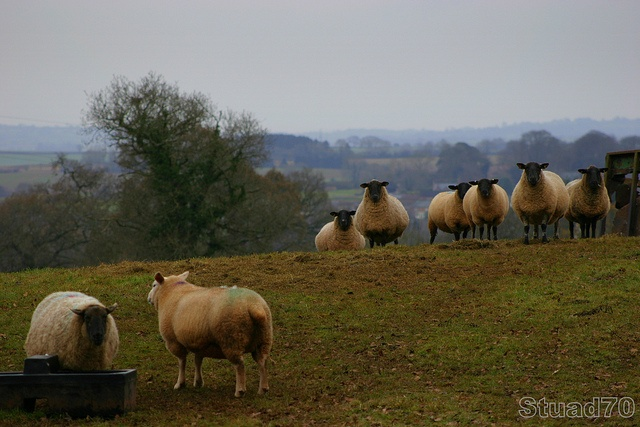
A flock of black-faced sheep near a watering trough on a rural hillside.
This is a herd of sheep gathered in a field.
A flock of sheep climbing up the crest of a hill.
This is a picture of a herd of sheep on a mountain.
several sheep watching two sheep standing by a drinking tub.